Downtown Huntington Historic District

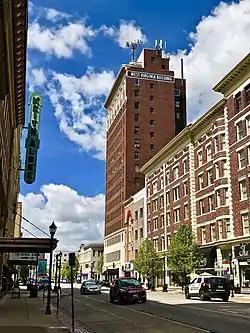
Fourth Avenue in the Downtown Huntington Historic District

Downtown Huntington Historic District is a national historic district located at Huntington, Cabell County, West Virginia. The original district encompassed 59 contributing buildings; the boundary increase added 53 more contributing buildings. It includes the central business district of Huntington and includes several of its municipal and governmental buildings. It contains the majority of the historic concentration of downtown commercial buildings. Located in the district are the separately listed Carnegie Public Library, Cabell County Courthouse, U.S. Post Office and Court House, and Campbell-Hicks House.